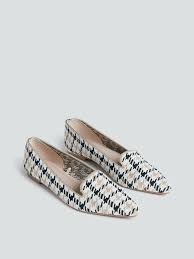
Label: Ballet Flat